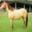
Label: horse